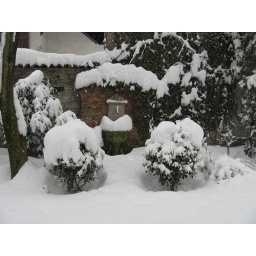
sink and trees covered by snow in my garden